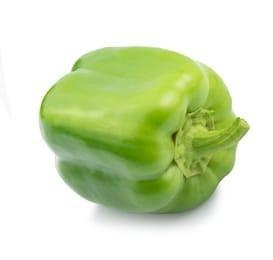
Label: capsicum